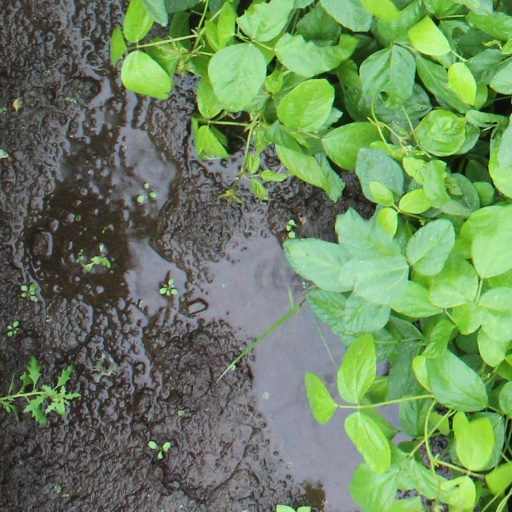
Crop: soybean